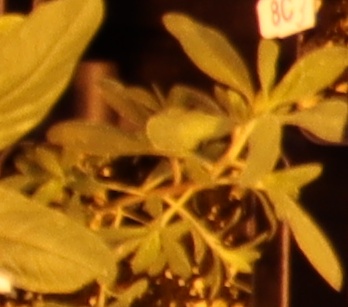
Label: Kochia